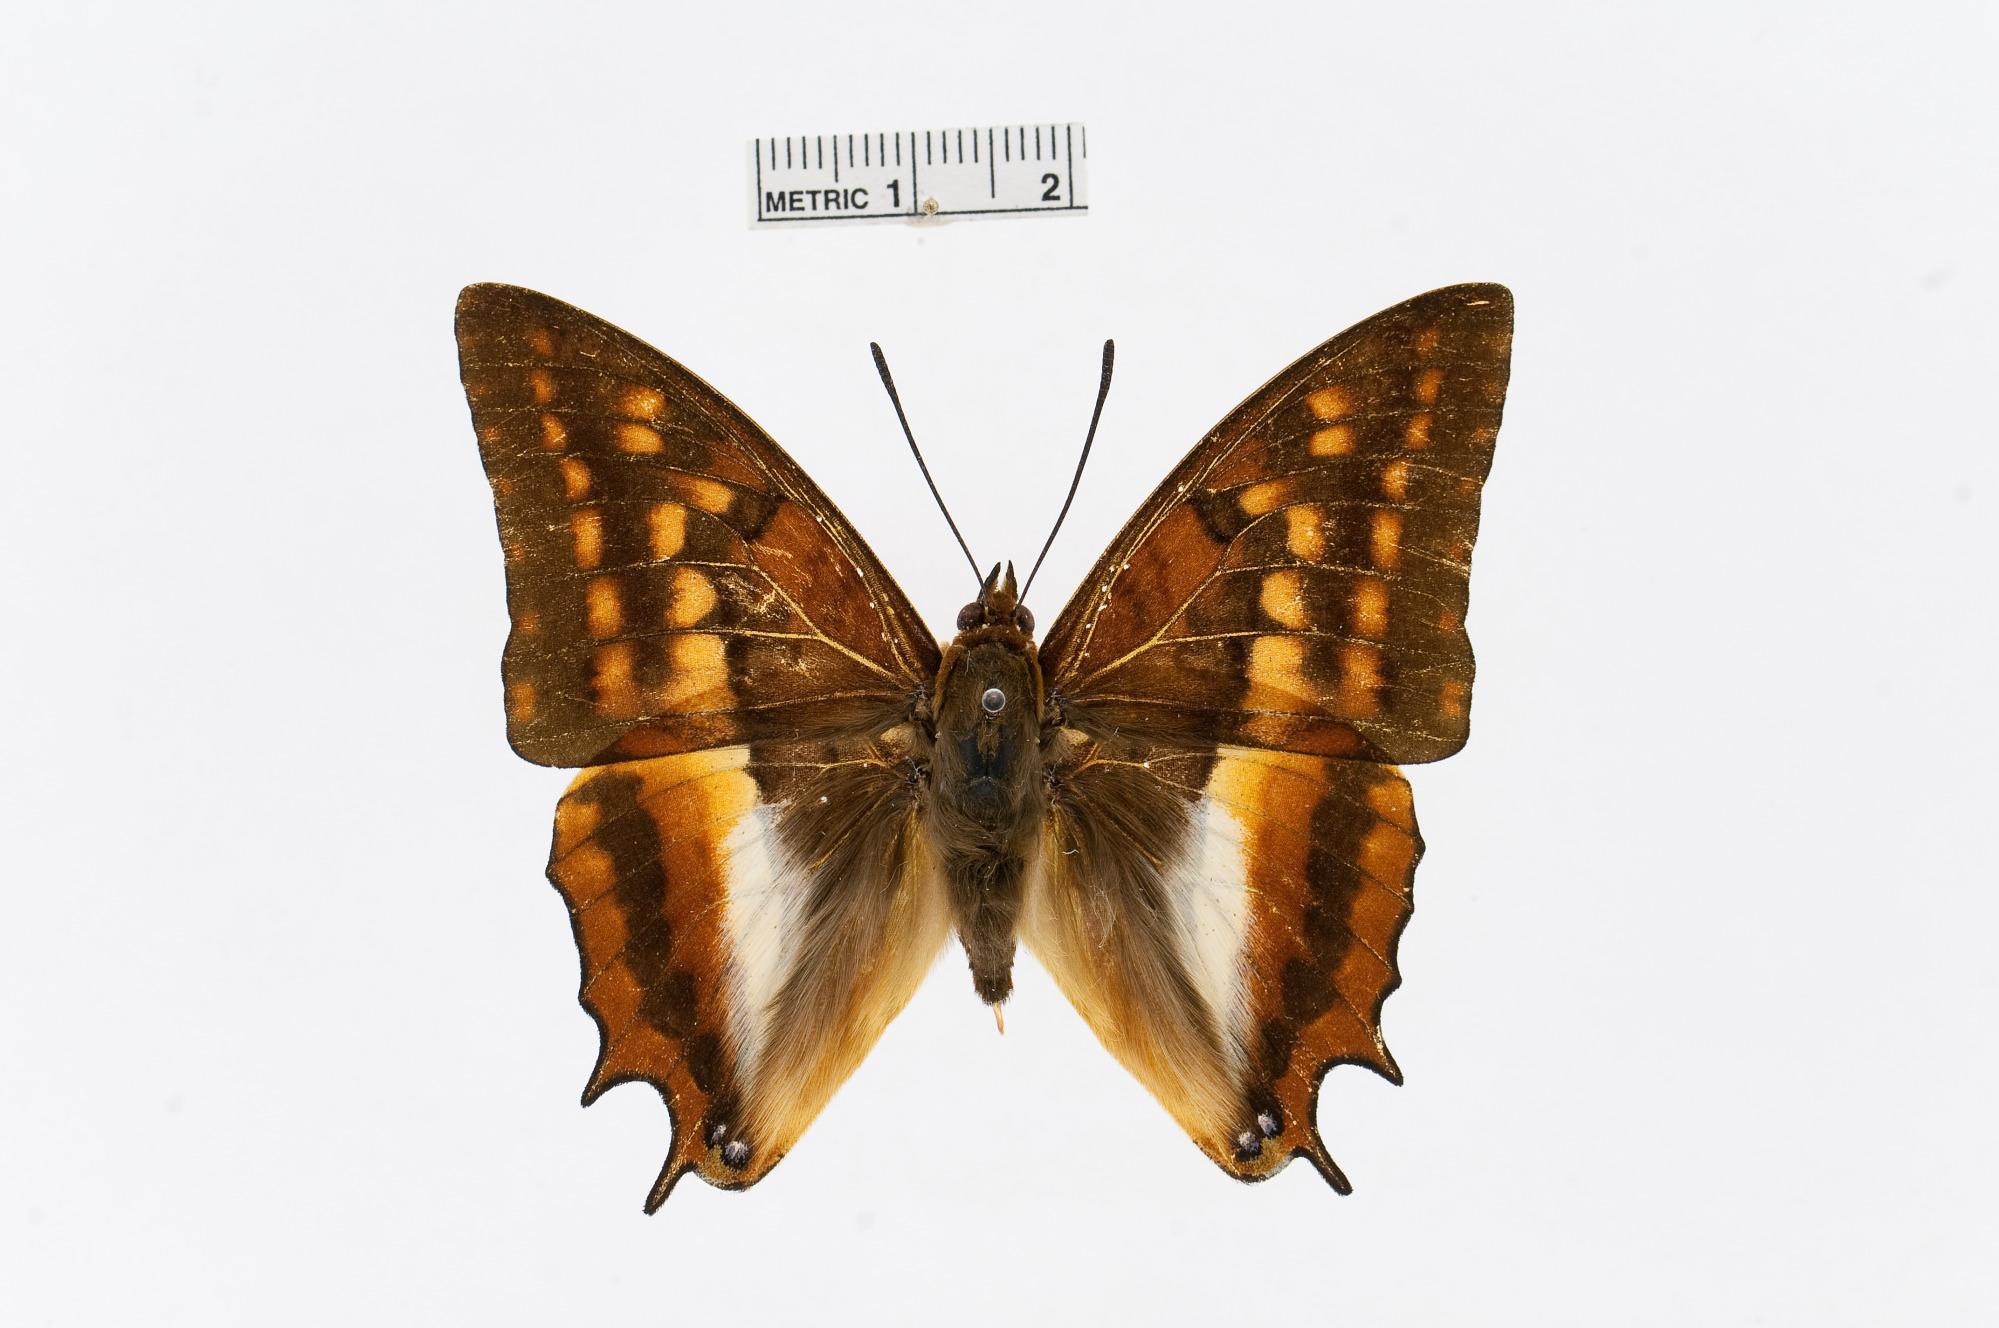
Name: Charaxes alticola
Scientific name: Charaxes alticola Grünberg, 1911
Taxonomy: Animalia, Arthropoda, Insecta, Lepidoptera, Nymphalidae, Charaxinae